20th Attack Squadron

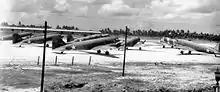
20th Transport Squadron aircraft – Howard Field, Panama, 1943

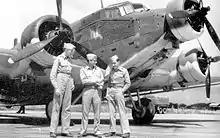
German Junkers Ju 52/3m 42-52883 at Howard Field Zone, late 1942. The aircraft was designated as a C-79 in USAAF service

The 20th Transport Squadron was activated at France Field, Panama Canal Zone, on 15 December 1940, but had only one officer and no airplanes until February 1941. The squadron became operational by March 1941 when the Squadron obtained its first aircraft from France Field's 16th Air Base Squadron, a Douglas C-33. With this solitary aircraft, the Squadron undertook daily flights to Albrook Field and, from there, on to Rio Hato Field and return. By May, the squadron began flying international flights, starting with one to Managua, Nicaragua.